Friedrich Ueberweg

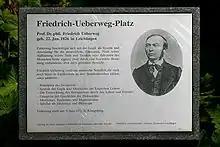
Friedrich Ueberweg (Plaque on Friedrich-Ueberweg-Platz, at the corner of Marktstraße and Mittelstraße in Leichlingen)

Friedrich Ueberweg (22 January 1826 – 9 June 1871), was a German philosopher and historian of philosophy.